Kurta

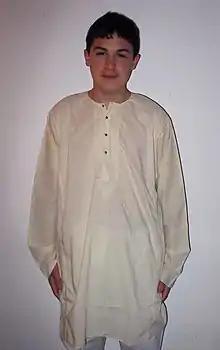
A traditional cotton "kurta" with wooden cuff-links-style buttons, centre placket opening with "chikan", a style of embroidery from Lucknow, India

A kurta is a loose collarless shirt or tunic worn in many regions of South Asia, and now also worn around the world. Tracing its roots to Central Asian nomadic tunics, or upper body garments, of the late-ancient- or early-medieval era, the kurta has evolved stylistically over the centuries, especially in South Asia, as a garment for everyday wear as well as for formal occasions.